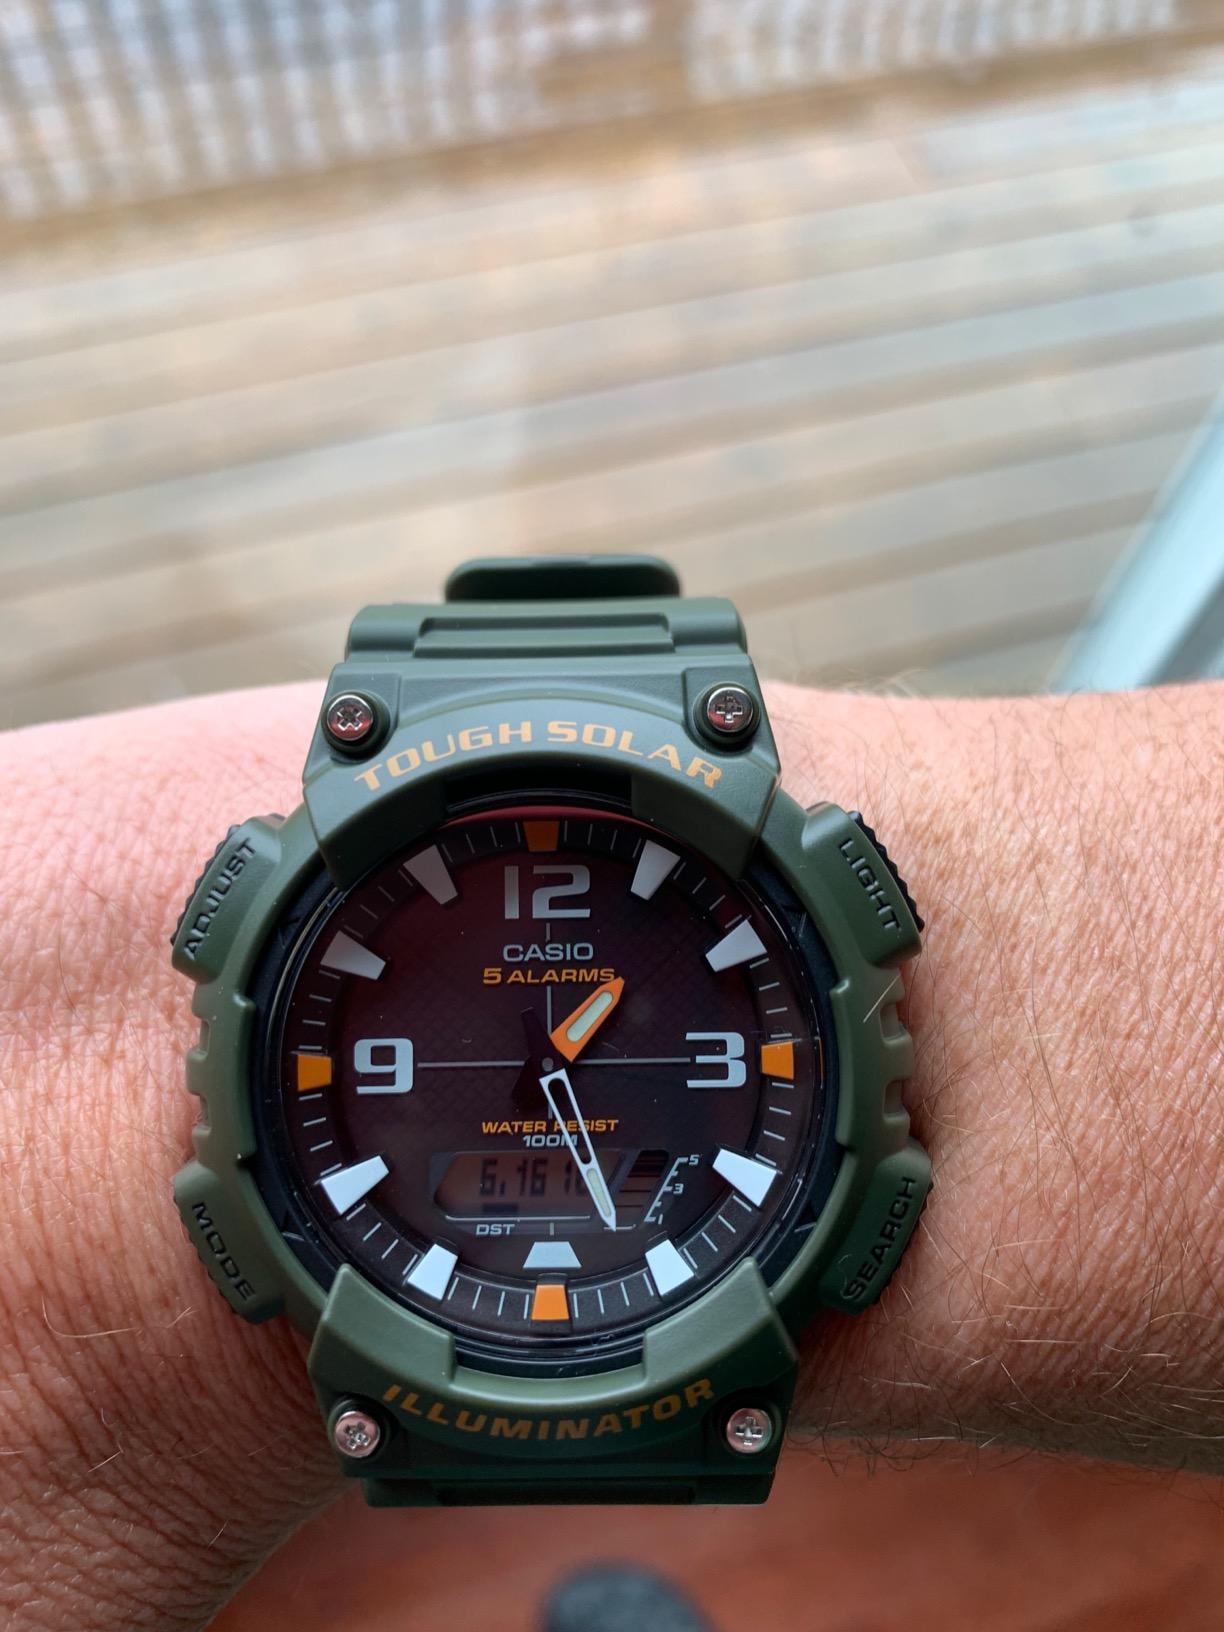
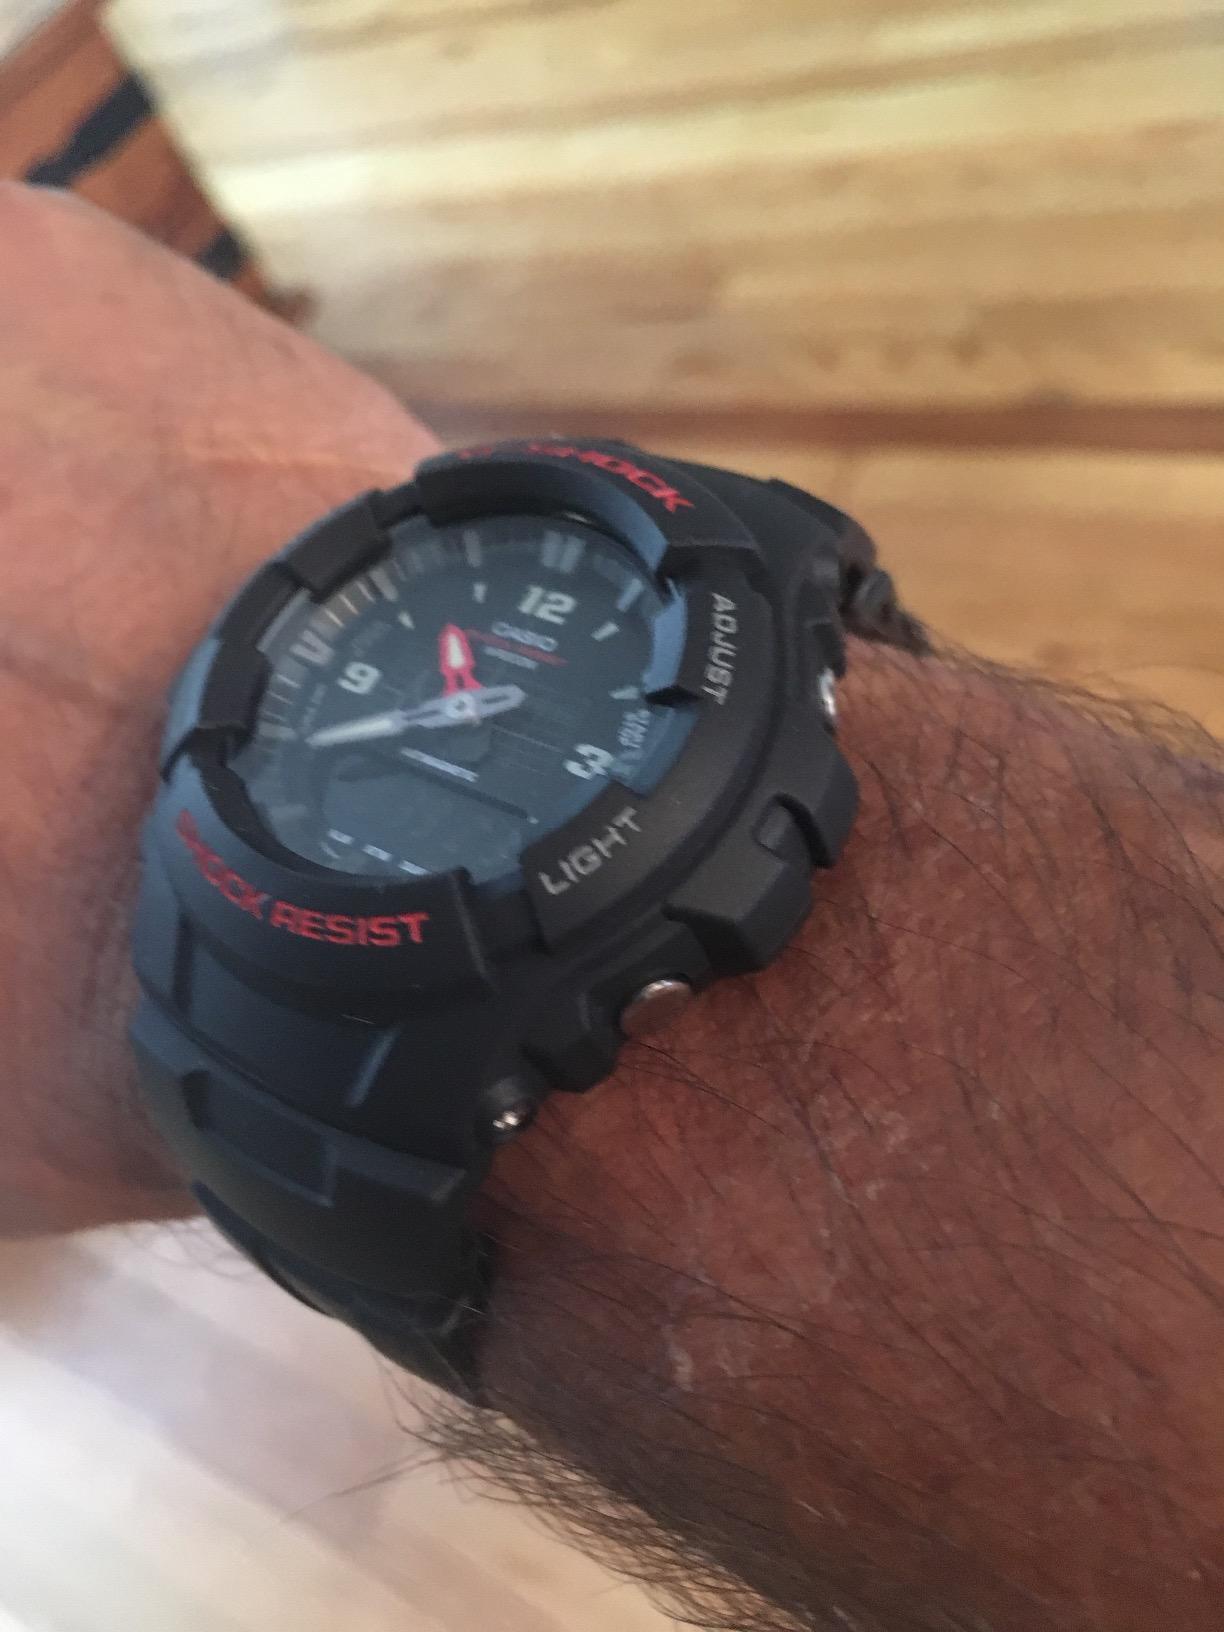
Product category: accessories_watch
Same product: no